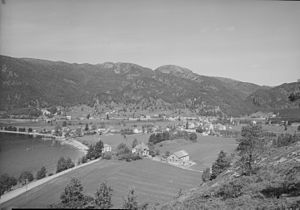
Tonstad
Tonstad er en by og administrationscenteret i Sirdal kommune i Vest-Agder fylke i Norge. Byen har 811 indbyggere, og ligger i nordenden af Sirdalsvannet omtrent 57 kilometer nord for Flekkefjord og 55 kilometer nordøst for Egersund. Tonstad var tidligere en selvstændig kommune fra 1905 til 1960.